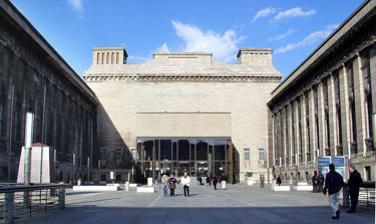
Building: Pergamon Museum
Country: Germany
Year built: 1930
Museum in Berlin, Germany Pergamon Museum Pergamonmuseum Entrance area Established 1930 ( 1930 ) Location Museum Island , Berlin, Germany Coordinates 52°31′16″N 13°23′46″E / 52.52111°N 13.39611°E / 52.52111; 13.39611 Type Archaeology museum Public transit access U : Museumsinsel ( ) Website smb.museum/pergamonmuseum UNESCO World Heritage Site Part of Museumsinsel (Museum Island), Berlin Criteria Cultural: ii, iv Reference 896 Inscription 1999 (23rd Session ) Area 8.6 ha (21 acres) Buffer zone 22.5 ha (56 acres) The Pergamon Museum (German: Pergamonmuseum ; pronounced [ˈpɛʁ.ɡa.mɔn.muˌzeː.ʊm] ⓘ ) is a listed building on the Museum Island in the historic centre of Berlin , Germany. It was built from 1910 to 1930 by order of Emperor Wilhelm II and according to plans by Alfred Messel and Ludwig Hoffmann in Stripped Classicism style . As part of the Museum Island complex, the Pergamon Museum was added to the UNESCO World Heritage List in 1999 because of its architecture and testimony to the evolution of museums as architectural and social phenomena. Prior to its closing in 2023, the Pergamon Museum was home to the Antikensammlung , including the famous Pergamon Altar , the Vorderasiatisches Museum and the Museum für Islamische Kunst . In October 2023, the museum was completely closed for visitors, and is expected to remain mostly closed for 14 to 20 years – until 2037 to 2043 – for the execution of comprehensive renovation works. Its North Wing is expected to reopen in 2027. Origin By the time the Kaiser-Friedrich-Museum on Museum Island (today the Bodemuseum ) had opened in 1904, it was clear that the edifice was not large enough to host all of the art and archaeological treasures being excavated under German supervision. Excavations were underway in the areas of ancient Babylon , Uruk , Assur , Miletus , Priene and ancient Egypt , and objects from these sites could not be properly displayed within the existing German museum system. Wilhelm von Bode , director of the Kaiser-Friedrich-Museum, initiated plans to build a new museum nearby to accommodate ancient architecture, German post-antiquity art, and Middle Eastern and Islamic art. Alfred Messel began a design for the large three-wing building in 1906. After his death in 1909 his friend Ludwig Hoffman took charge of the project and construction began in 1910, continuing during the First World War (1918) and the great inflation of the 1920s . The completed building was opened in 1930. The Pergamon Museum was severely damaged during the air attacks on Berlin at the end of the Second World War . Many of the display objects had been stored in safe places, and some of the large exhibits were walled in for protection. In 1945, the Red Army collected all of the loose museum items, either as war booty or to steal them while the fires were raging in Berlin. Not until 1958 were most of the objects returned to East Germany . Significant parts of the collection remain in Russia.  Some are currently stored in the Pushkin Museum in Moscow and the Hermitage Museum in Saint Petersburg . The return of these items has been arranged in a treaty between Germany and Russia but, as of June 2003, is blocked by Russian restitution laws . Exhibition Ishtar Gate Aleppo Room Among the pieces the museum displays are: The Pergamon Altar The Market Gate of Miletus The Ishtar Gate and the Processional Way, Babylon The Mshatta Facade The Meissner fragment from the Epic of Gilgamesh Antiquity Collection (Antikensammlung) The collection goes back to the prince-electors of Brandenburg , who collected objects from antiquity; the collection began with an acquisition by a Roman archaeologist in 1698. It first became accessible (in part) to the public in 1830, when the Altes Museum was opened. The collection expanded greatly with excavations in Olympia , Samos , Pergamon , Miletus , Priene , Magnesia , Cyprus , and Didyma . This collection is divided between the Pergamon Museum and the Altes Museum. The collection contains sculpture from the archaic to Hellenistic ages as well as artwork from Greek and Roman antiquity: architecture, sculptures, inscriptions, mosaics, bronzes, jewelry and pottery. The main exhibits are the Pergamon Altar from the 2nd century BC, with a 113-metre (371 ft) long sculptural frieze depicting the struggle of the gods and the giants, and the Gate of Miletus from Roman antiquity. As Germany was divided following the Second World War, so was the collection. The Pergamon Museum was reopened in 1959 in East Berlin , while what remained in West Berlin was displayed in Schloss Charlottenburg. Islamic Art Museum (Museum für Islamische Kunst) Main article: Museum of Islamic Art, Berlin The Islamic Department was part of the Kaiser-Friedrich-Museum which opened in 1904. In the newly built Pergamon Museum, the museum moved into the upper floor of the south wing and was opened there in 1932. The Middle East Museum ( Vorderasiatisches Museum ) Main article: Vorderasiatisches Museum Berlin Victory stele of Esarhaddon The Middle East Museum exhibition displays objects found by German archeologists and others from the areas of Assyrian , Sumerian , and Babylonian culture. Additionally there are historical buildings, reliefs and lesser cultural objects and jewelry. The main display is the Ishtar Gate and the Processional Way of Babylon along with the throne room facade of Nebuchadnezzar II . The Vorderasiatisches Museum also displays the Meissner fragment from the Epic of Gilgamesh . Plans Museum Island with Pergamon Museum and Bode Museum (1951) The comprehensive plan for Museum Island includes an expansion of the Pergamon Museum, with connections to the Neues Museum , Bodemuseum , Alte Nationalgalerie and a new visitor centre, the James Simon Gallery . An architectural competition in 2000 was won by Oswald Mathias Ungers from Cologne . The Pergamon Museum will be redeveloped according to his plan, which controversially proposes large alterations to buildings unchanged since 1930. The current entrance building in the Court of Honor will be replaced with a fourth wing, and an underground walk ( Archäologische Promenade , archeologic walk) will connect four of the five museums. From September 2014 up to October 2023, the museum was partially closed for renovation. The hall containing Pergamon Altar will remain closed to the general public. Initially the reopening was scheduled for 2019. In November 2016, it was revealed that the estimated project costs would almost double to 477 million euros. Two pump houses built in the ground during the initial construction between 1910 and 1930 had been discovered causing rising costs and delays. At least 60 million euros of the increased costs are directly due to the fact that construction costs had risen since the original estimate 10 years ago. The Pergamon altar hall was not expected to reopen until at least 2025. In 2018 a temporary exhibition space just outside Museum Island and a short distance from Pergamon Museum was opened, housing a panorama of the ancient city by the Berlin-based artist Yadegar Asisi , a 3D reconstruction of the famous Pergamon altar by the Fraunhofer Institute for Computer Graphics Research and parts of the altar including the Telephos Frieze . As part of the Museum Island Master Plan, the Pergamon Museum underwent renovation in October 2023. It will remain closed for 14 to 20 years, with a partial reopening in 2027. Pergamon Altar See also Aleppo room List of art museums List of museums in Germany Notes